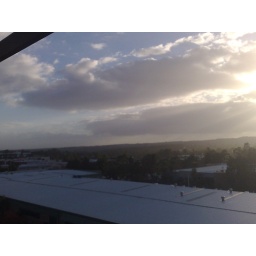
blue sky forming over industrial area..